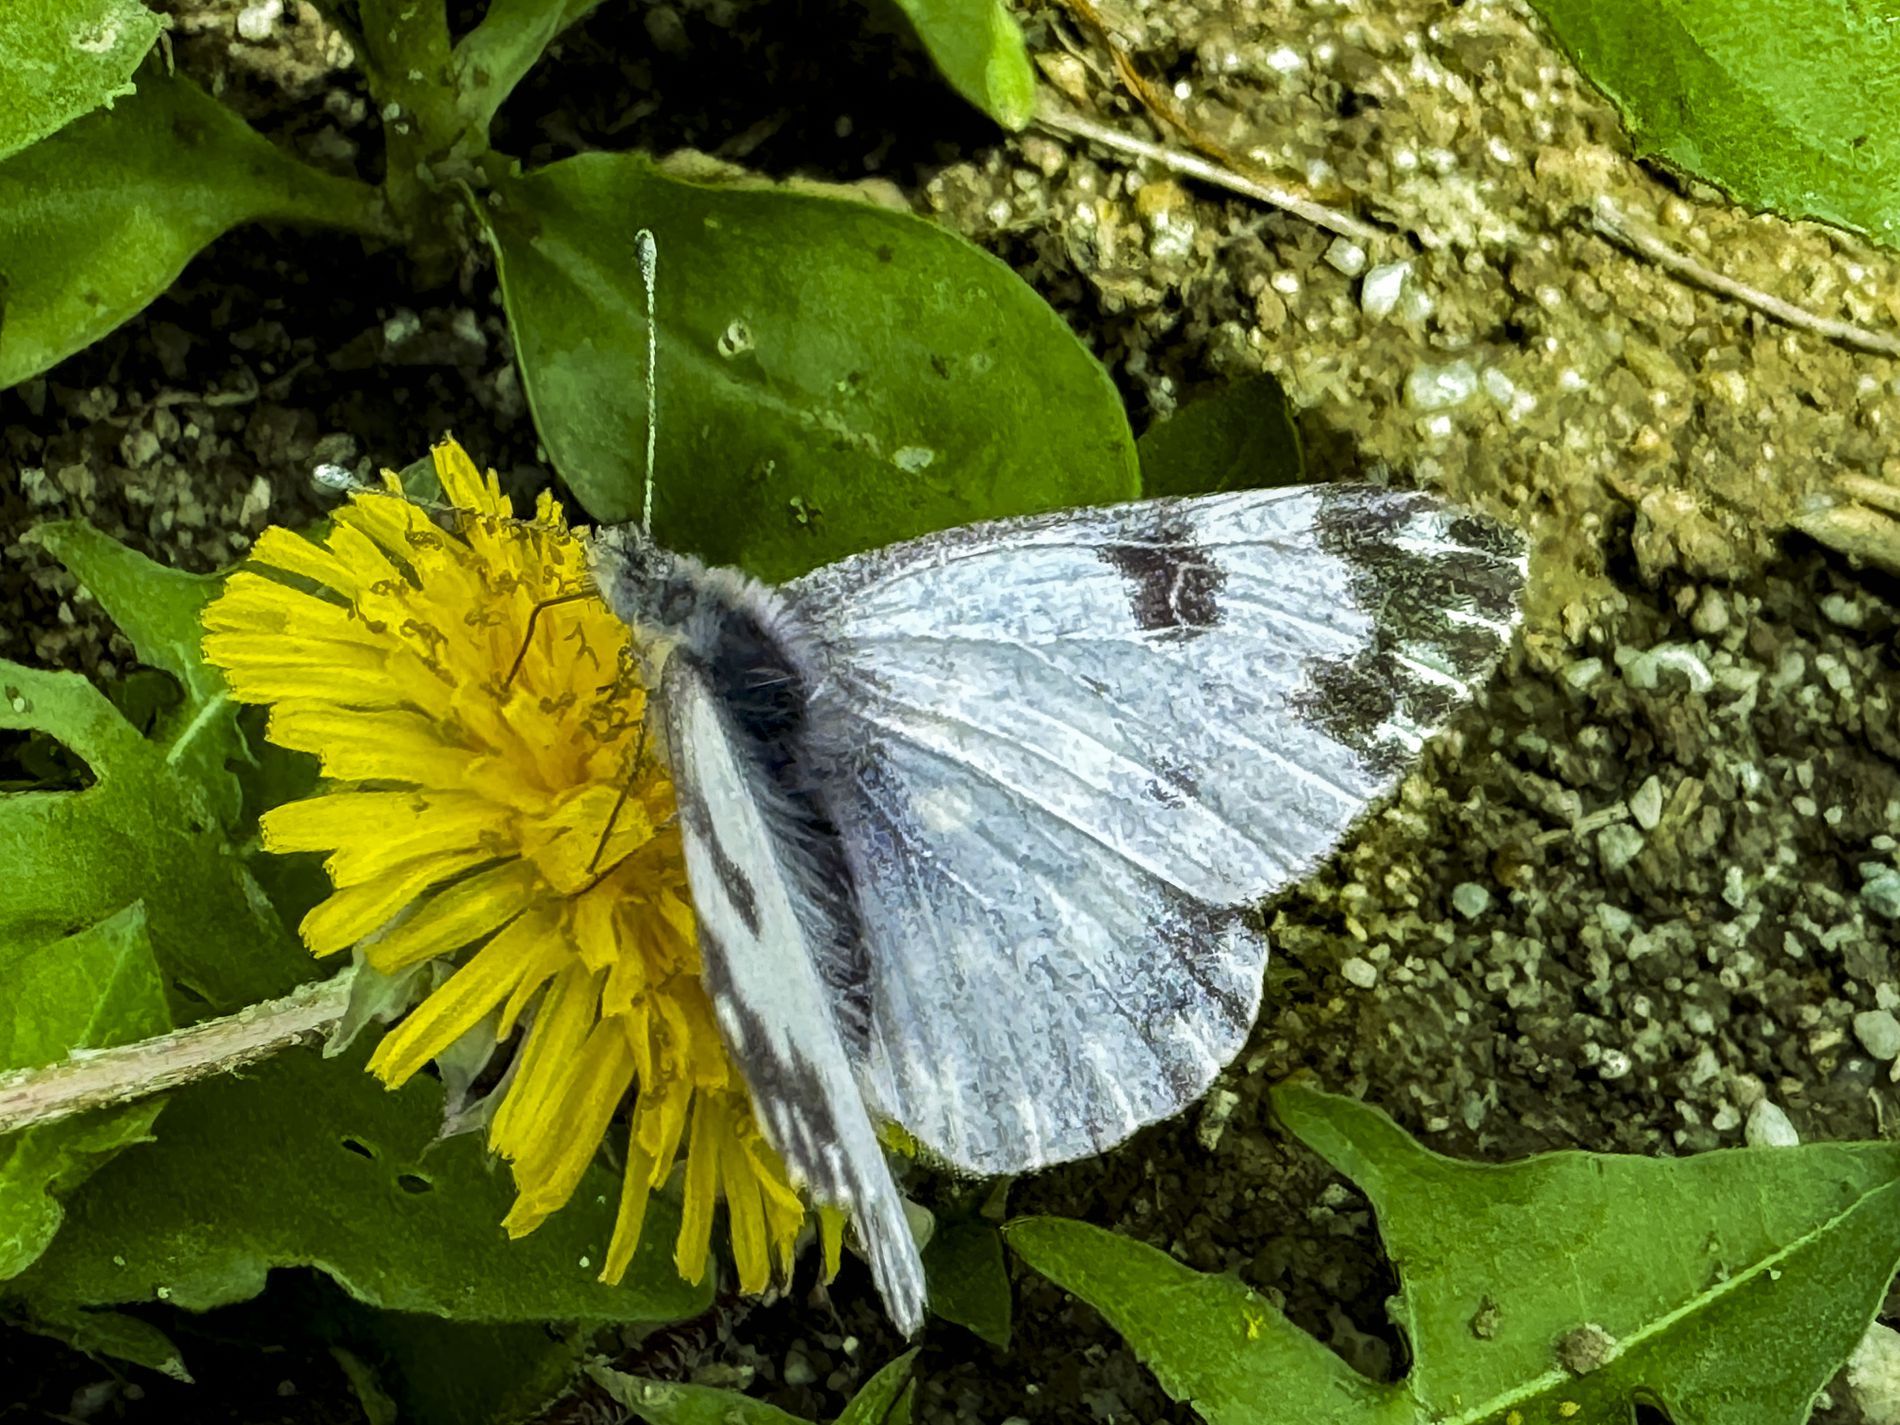
Pontia occidentalis BUTTERFLY on dandelion flower
A Pontia occidentalis butterfly standing on a dandelion flower with plant leaves behind it and ground in the background in natural daylight.
A landscape photo captured by a close-up zoom-in view focused on a Pontia occidentalis butterfly standing on a dandelion flower with plant leaves and ground in the background in daylight with a multicolor color palette for the scene. It has a peaceful atmosphere.
Labels: Flower, Plant, Petal, Animal, Bird, Butterfly, Insect, Invertebrate, Leaf, Dandelion, Daisy, Pollen, Herbal, Herbs, Anemone, Pontia occidentalis butterfly, dandelion flower, Plants, Ground, Leaves
Camera: Apple iPhone 15 Pro
Lens: iPhone 15 Pro back triple camera 2.22mm f/2.2
Aperture: F2.2
Exposure: 1/800 sec
ISO: 50
Focal length: 2.2 mm